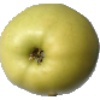
Label: Apple Golden 2